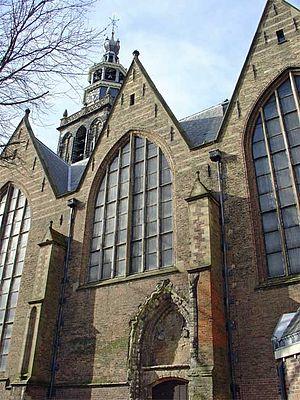
L’église Saint-Jean ou Grande Église est une église de style gothique située à Gouda aux Pays-Bas. Elle est notamment renommée pour ses vitraux.